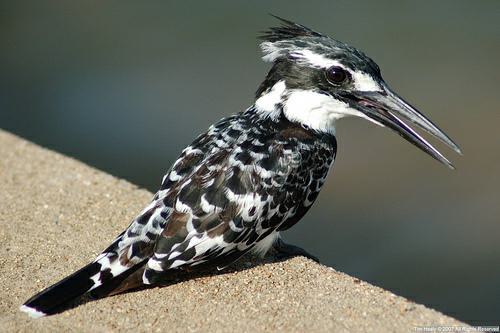
A photo of a pied kingfisher